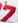
Number: 7